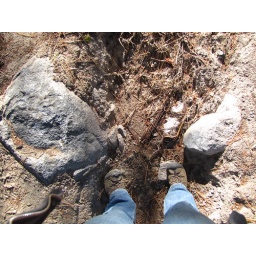
Big rocks in the road